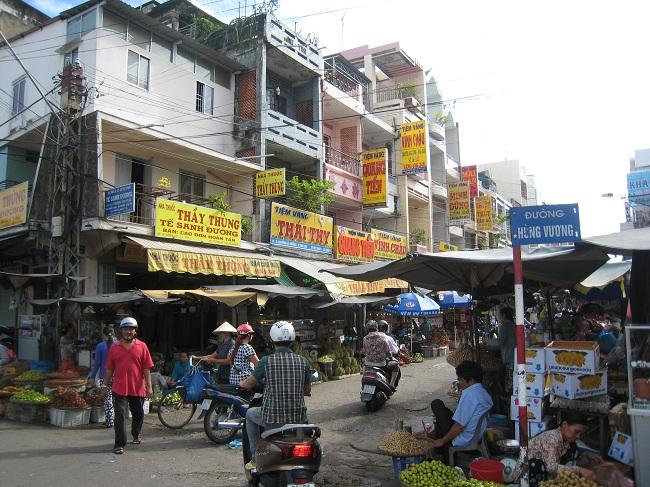
có nhiều sạp hàng đang được đặt ở hai bên đường